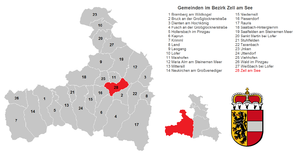
Le district de Zell am See est une subdivision territoriale du land de Salzbourg en Autriche, correspondant à la région du Pinzgau.